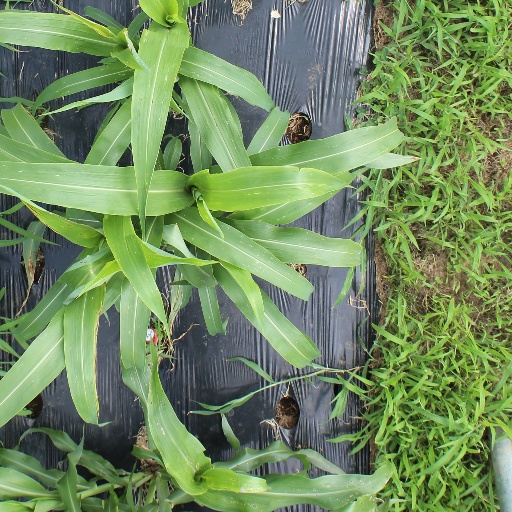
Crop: sorghum